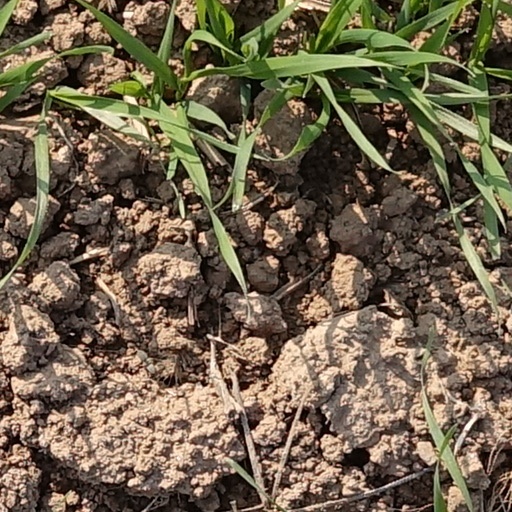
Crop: wheat